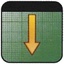
Concepts: Low
Descend
Below